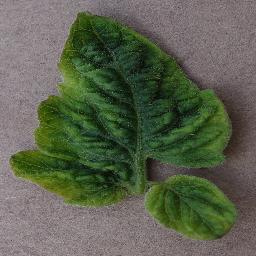
Label: Tomato___Tomato_Yellow_Leaf_Curl_Virus